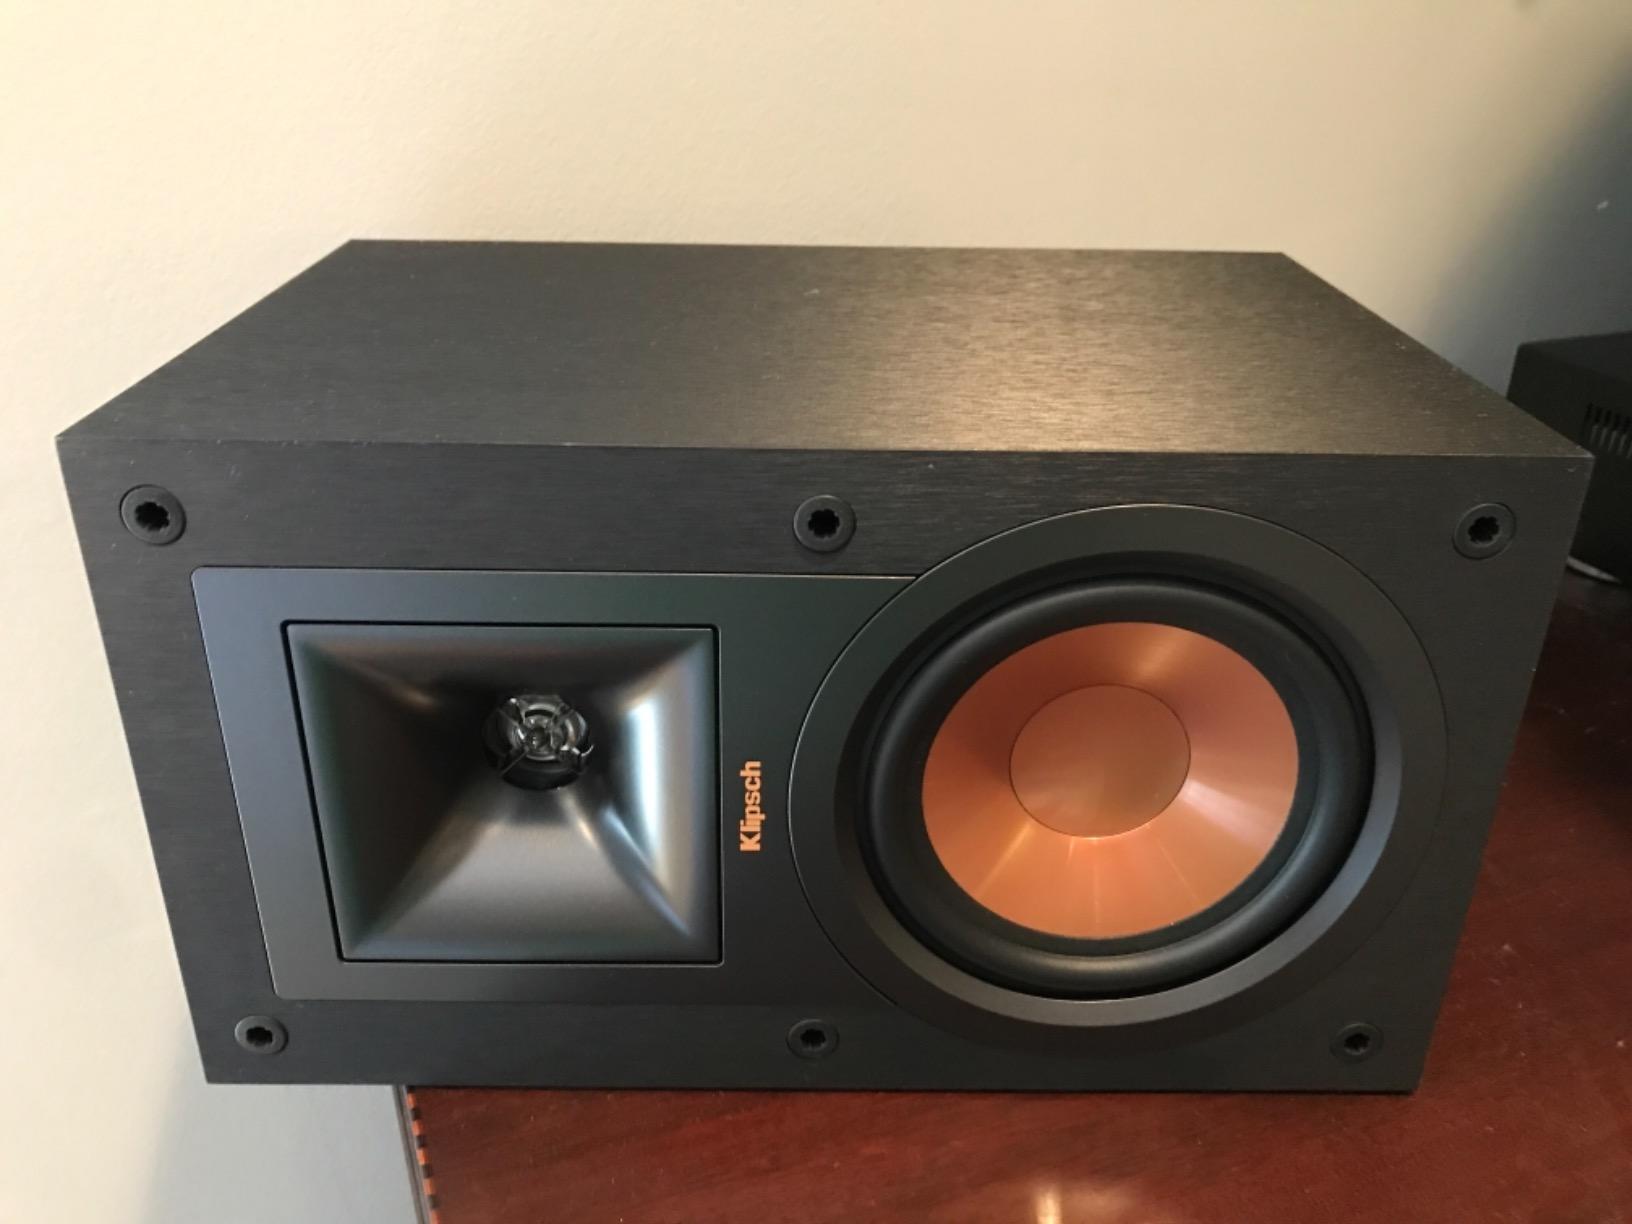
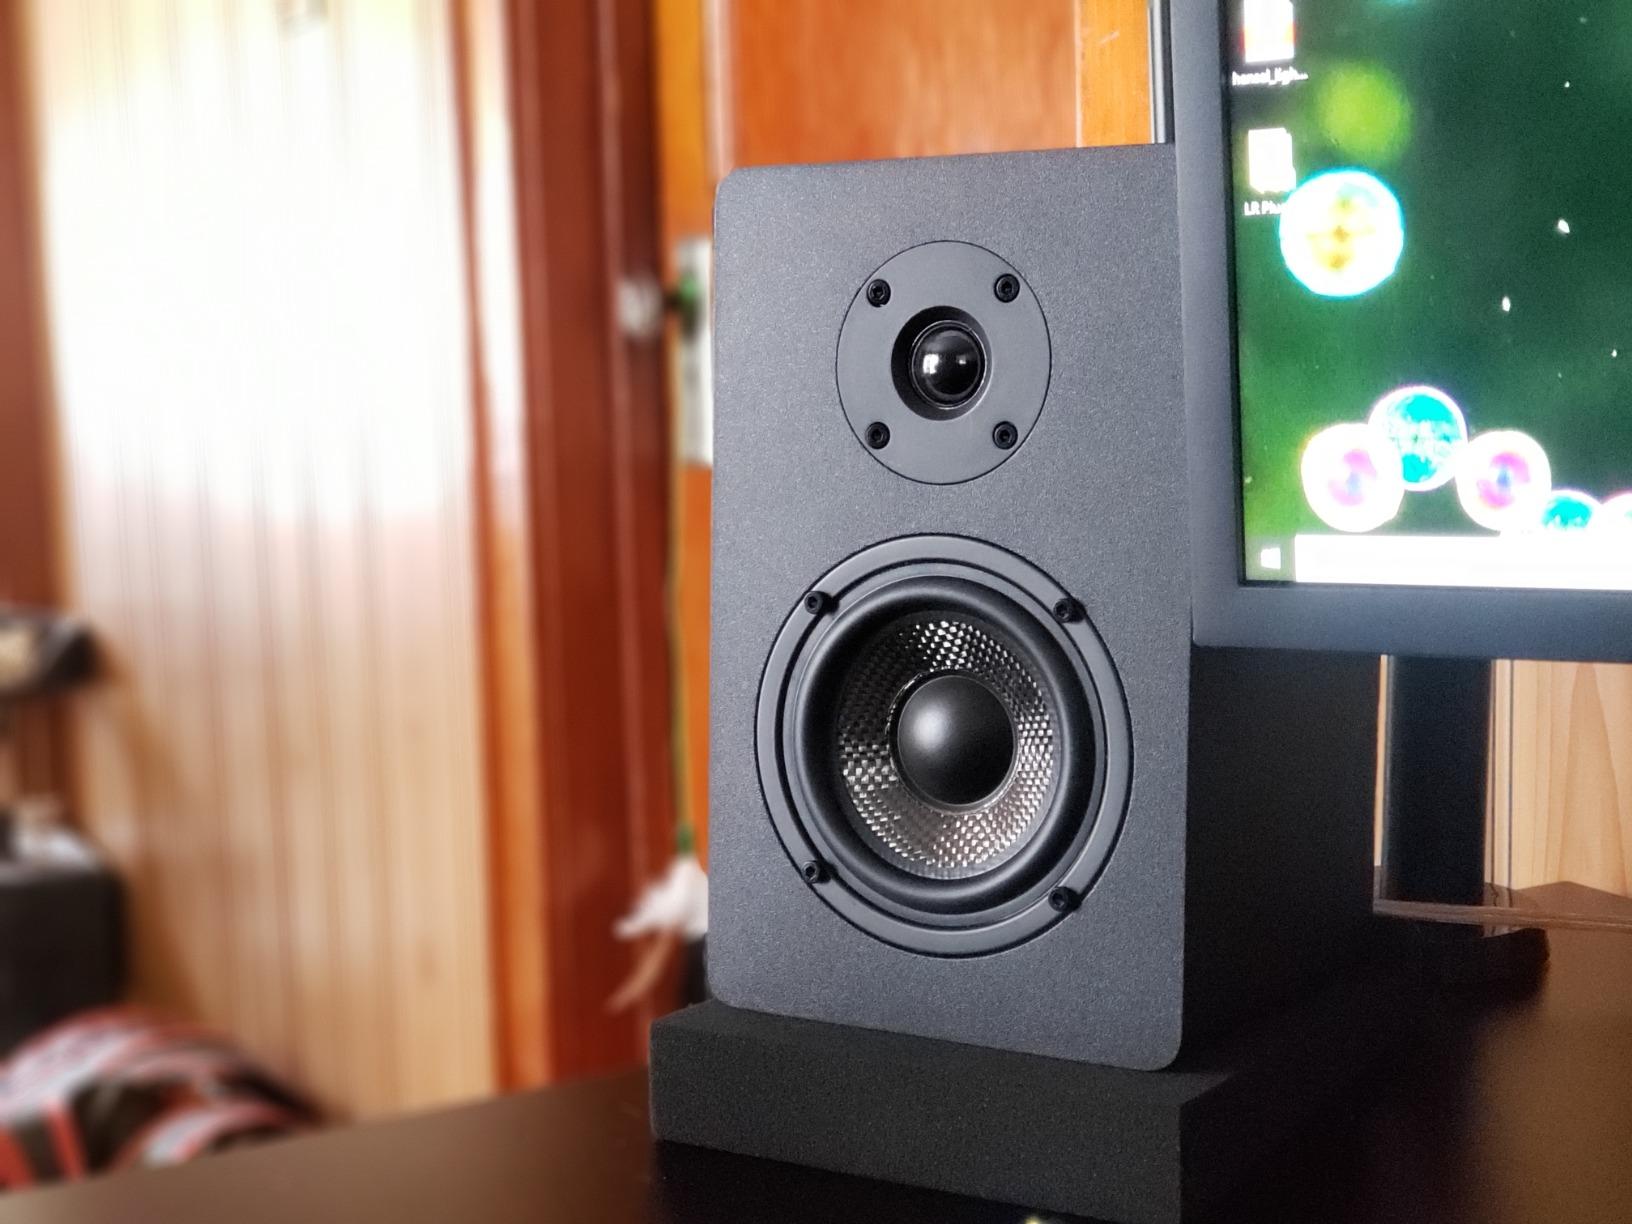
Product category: speaker
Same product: no